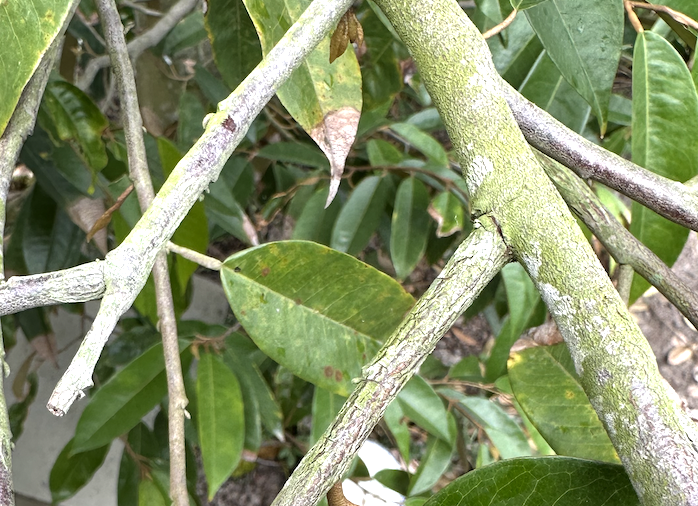
Label: pink_disease